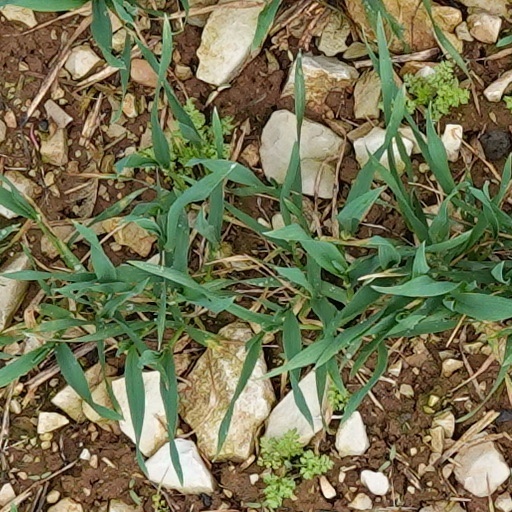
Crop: wheat